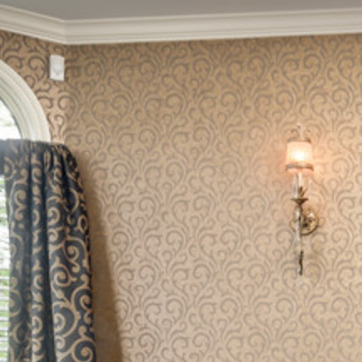
Material: wallpaper